1920 Canton Bulldogs season

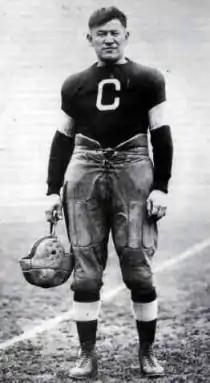
Jim Thorpe, player-coach of the Canton Bulldogs

The Bulldogs opened the 1920 season against the Pitcairn Quakers. The team got out to a quick lead and was never in danger, scoring 34 points in the first quarter as back Joe Guyon rushed for three touchdowns, tackle Pete Henry caught a 15-yard touchdown pass from back Tex Grigg, and back Johnny Hendren returned an interception for a touchdown. The Bulldogs were only forced to punt once in the game, and did not attempt to score in the second and third quarters because of the large lead. In the fourth quarter, however, end Bunny Corcoran caught a 35-yard touchdown pass from Guyon, and back Ike Martin ran for a one-yard touchdown. The final score was 48–0, and Guyon was the offensive star.